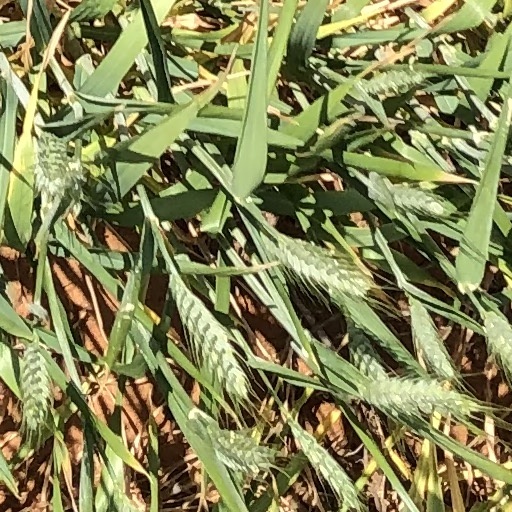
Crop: wheat